Malijai

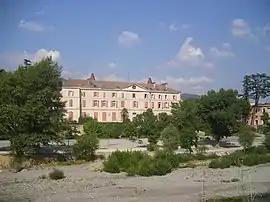
The chateau of Malijai

Malijai is a commune in the Alpes-de-Haute-Provence department in southeastern France. In 1974, it absorbed the former commune Chénerilles.